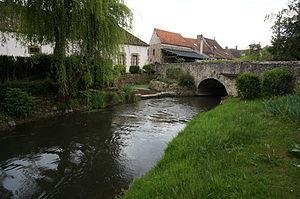
du village du Le Thoult-Trosnay.
Le Petit Morin est une rivière de France, dans les départements de la Marne, de l'Aisne et de Seine-et-Marne, donc dans les trois régions Grand Est, Hauts-de-France, Île-de-France, affluent de la rive gauche de la Marne, et donc sous-affluent de la Seine.